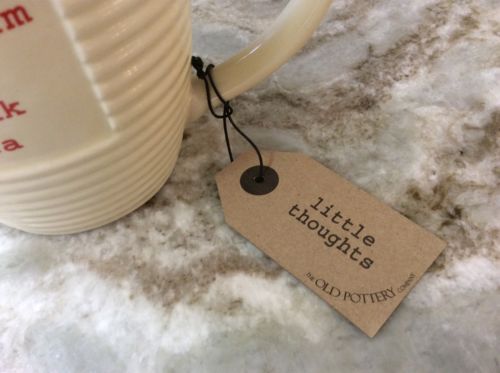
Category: mug